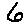
Label: 6